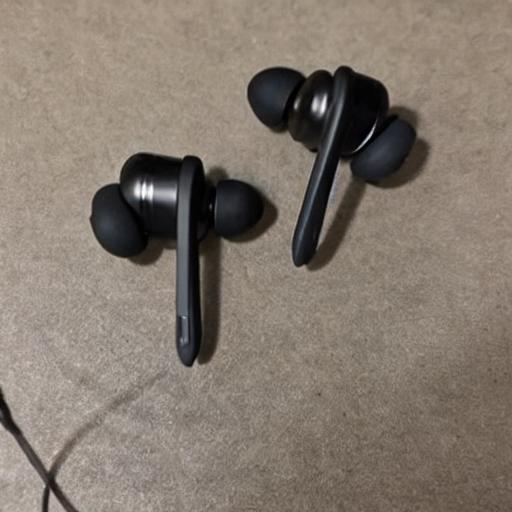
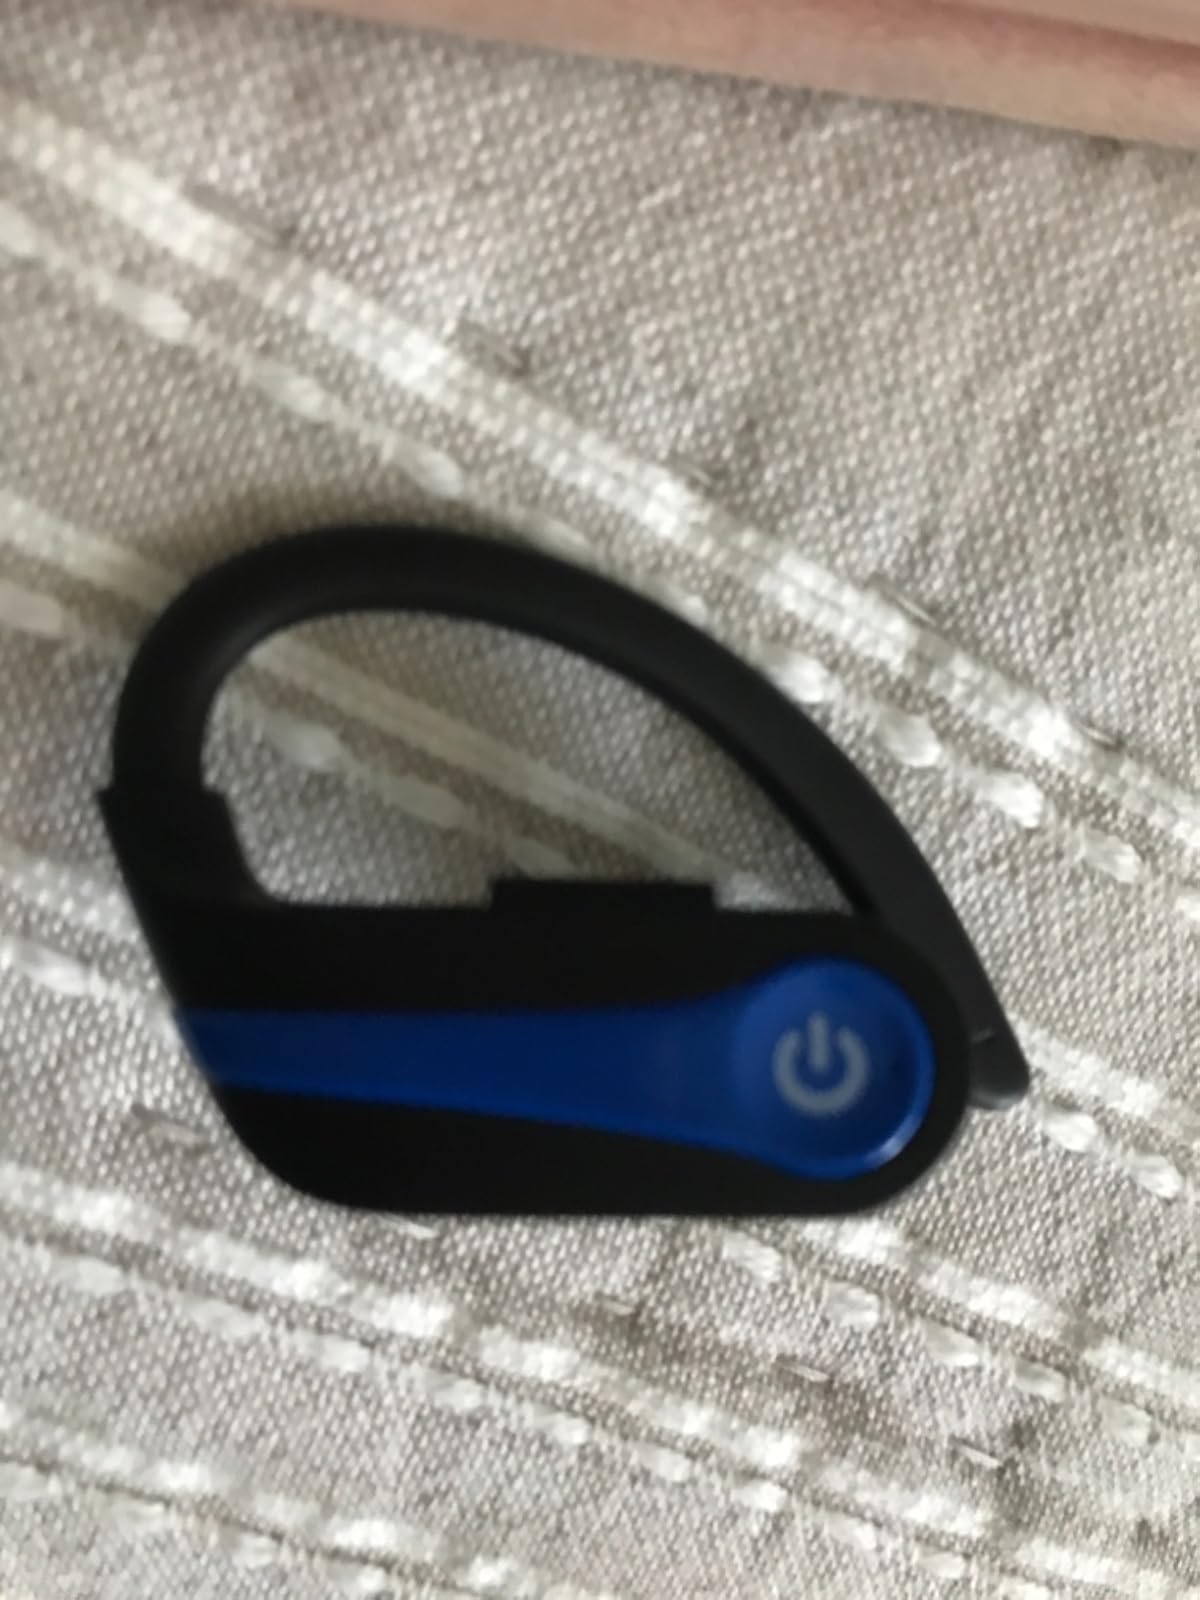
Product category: earbuds
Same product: no